Mohan Kumar Mangalam Stadium

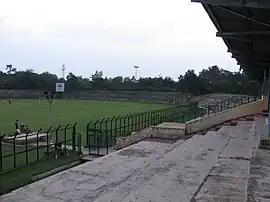

Mohan Kumar Mangalam Stadium is a sports stadium located in Bokaro Steel City, Jharkhand, India. The stadium is situated in heart of the city, in sector 4. The stadium is managed by Bokaro Steel Plant and hosts sporting events in city. The capacity of the stadium is 30,000 with a corporate gallery for VIPs. The stadium hosts National and State football leagues. It has an athletics track. Jharkhand FC will host I-League 2nd Division games.